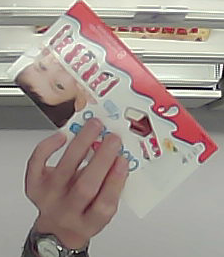
Product: kinder_chocolate